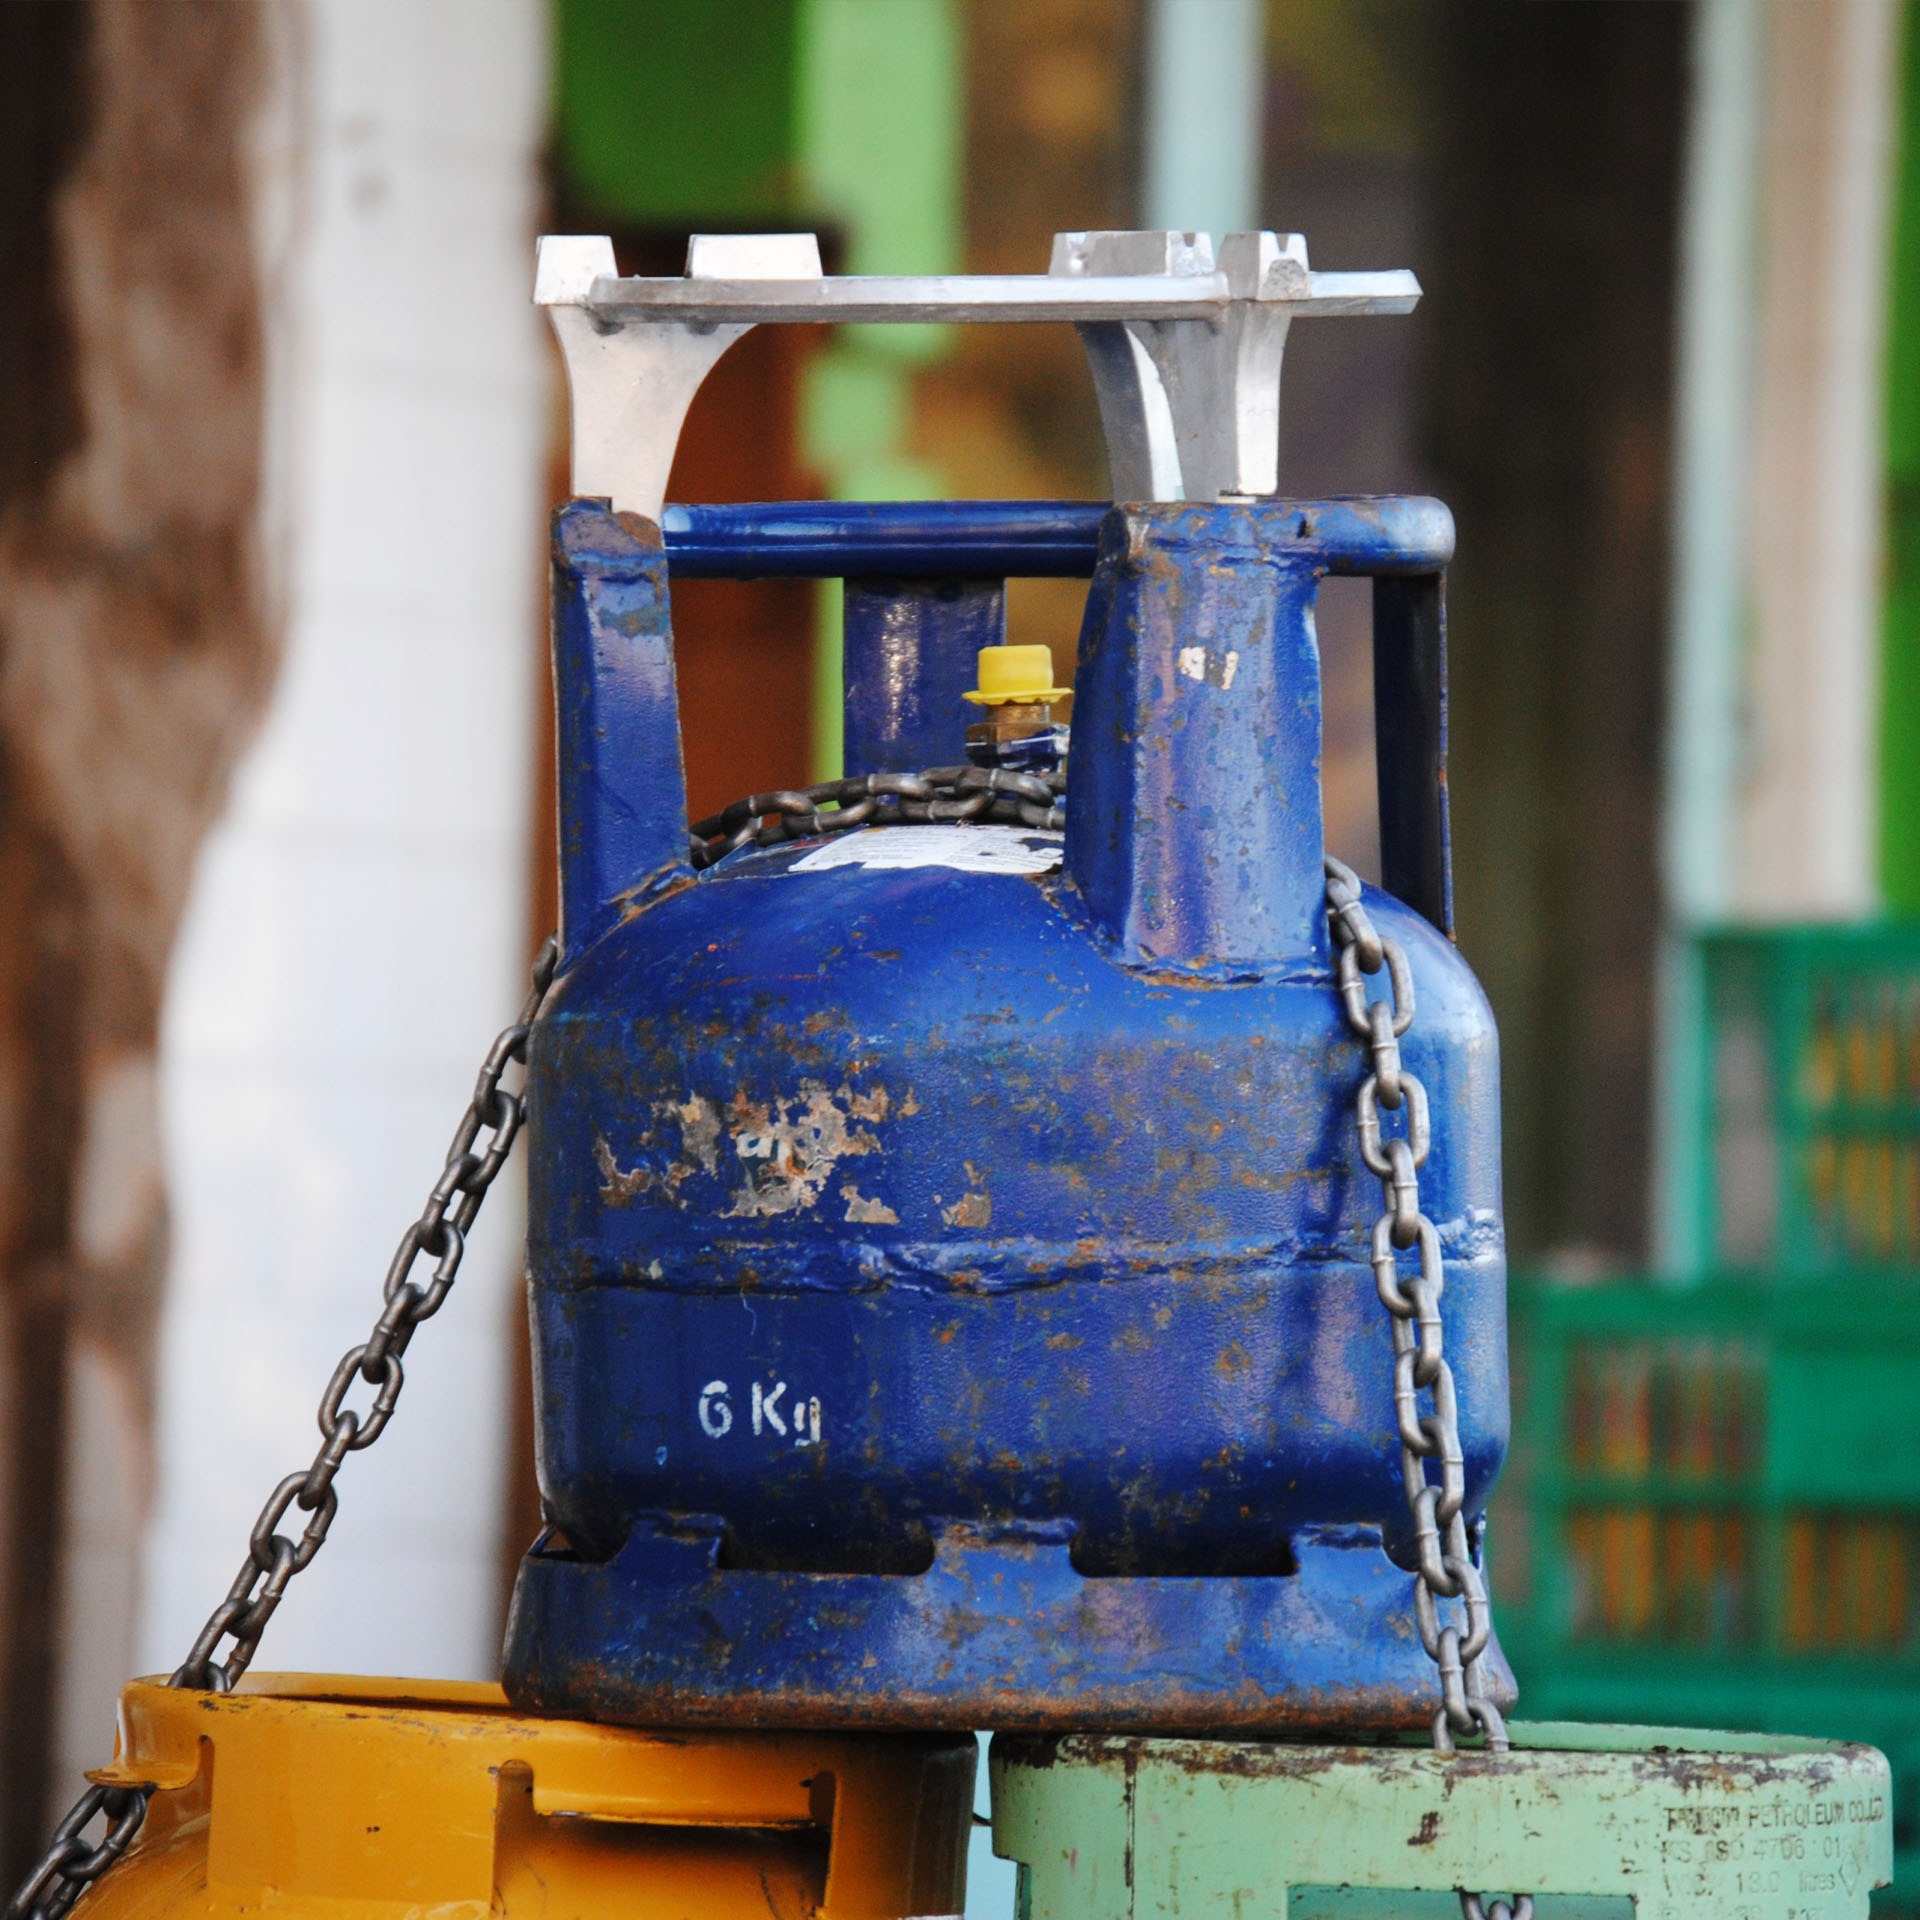
vehicle, cooking, color, machine, bottle, blue, storage, power, container, gas, tank, cylinder, fuel, flammable, chemical, pressure, propane